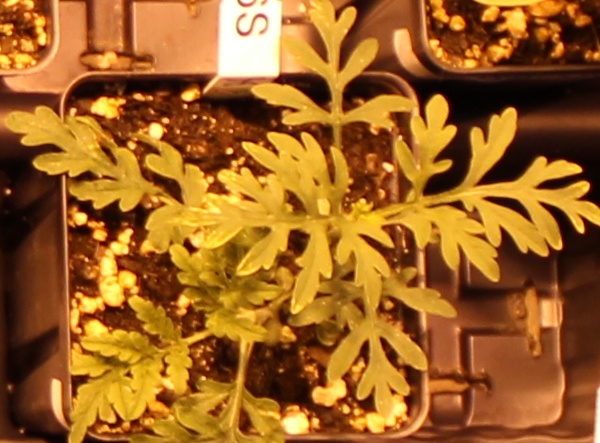
Label: Ragweed